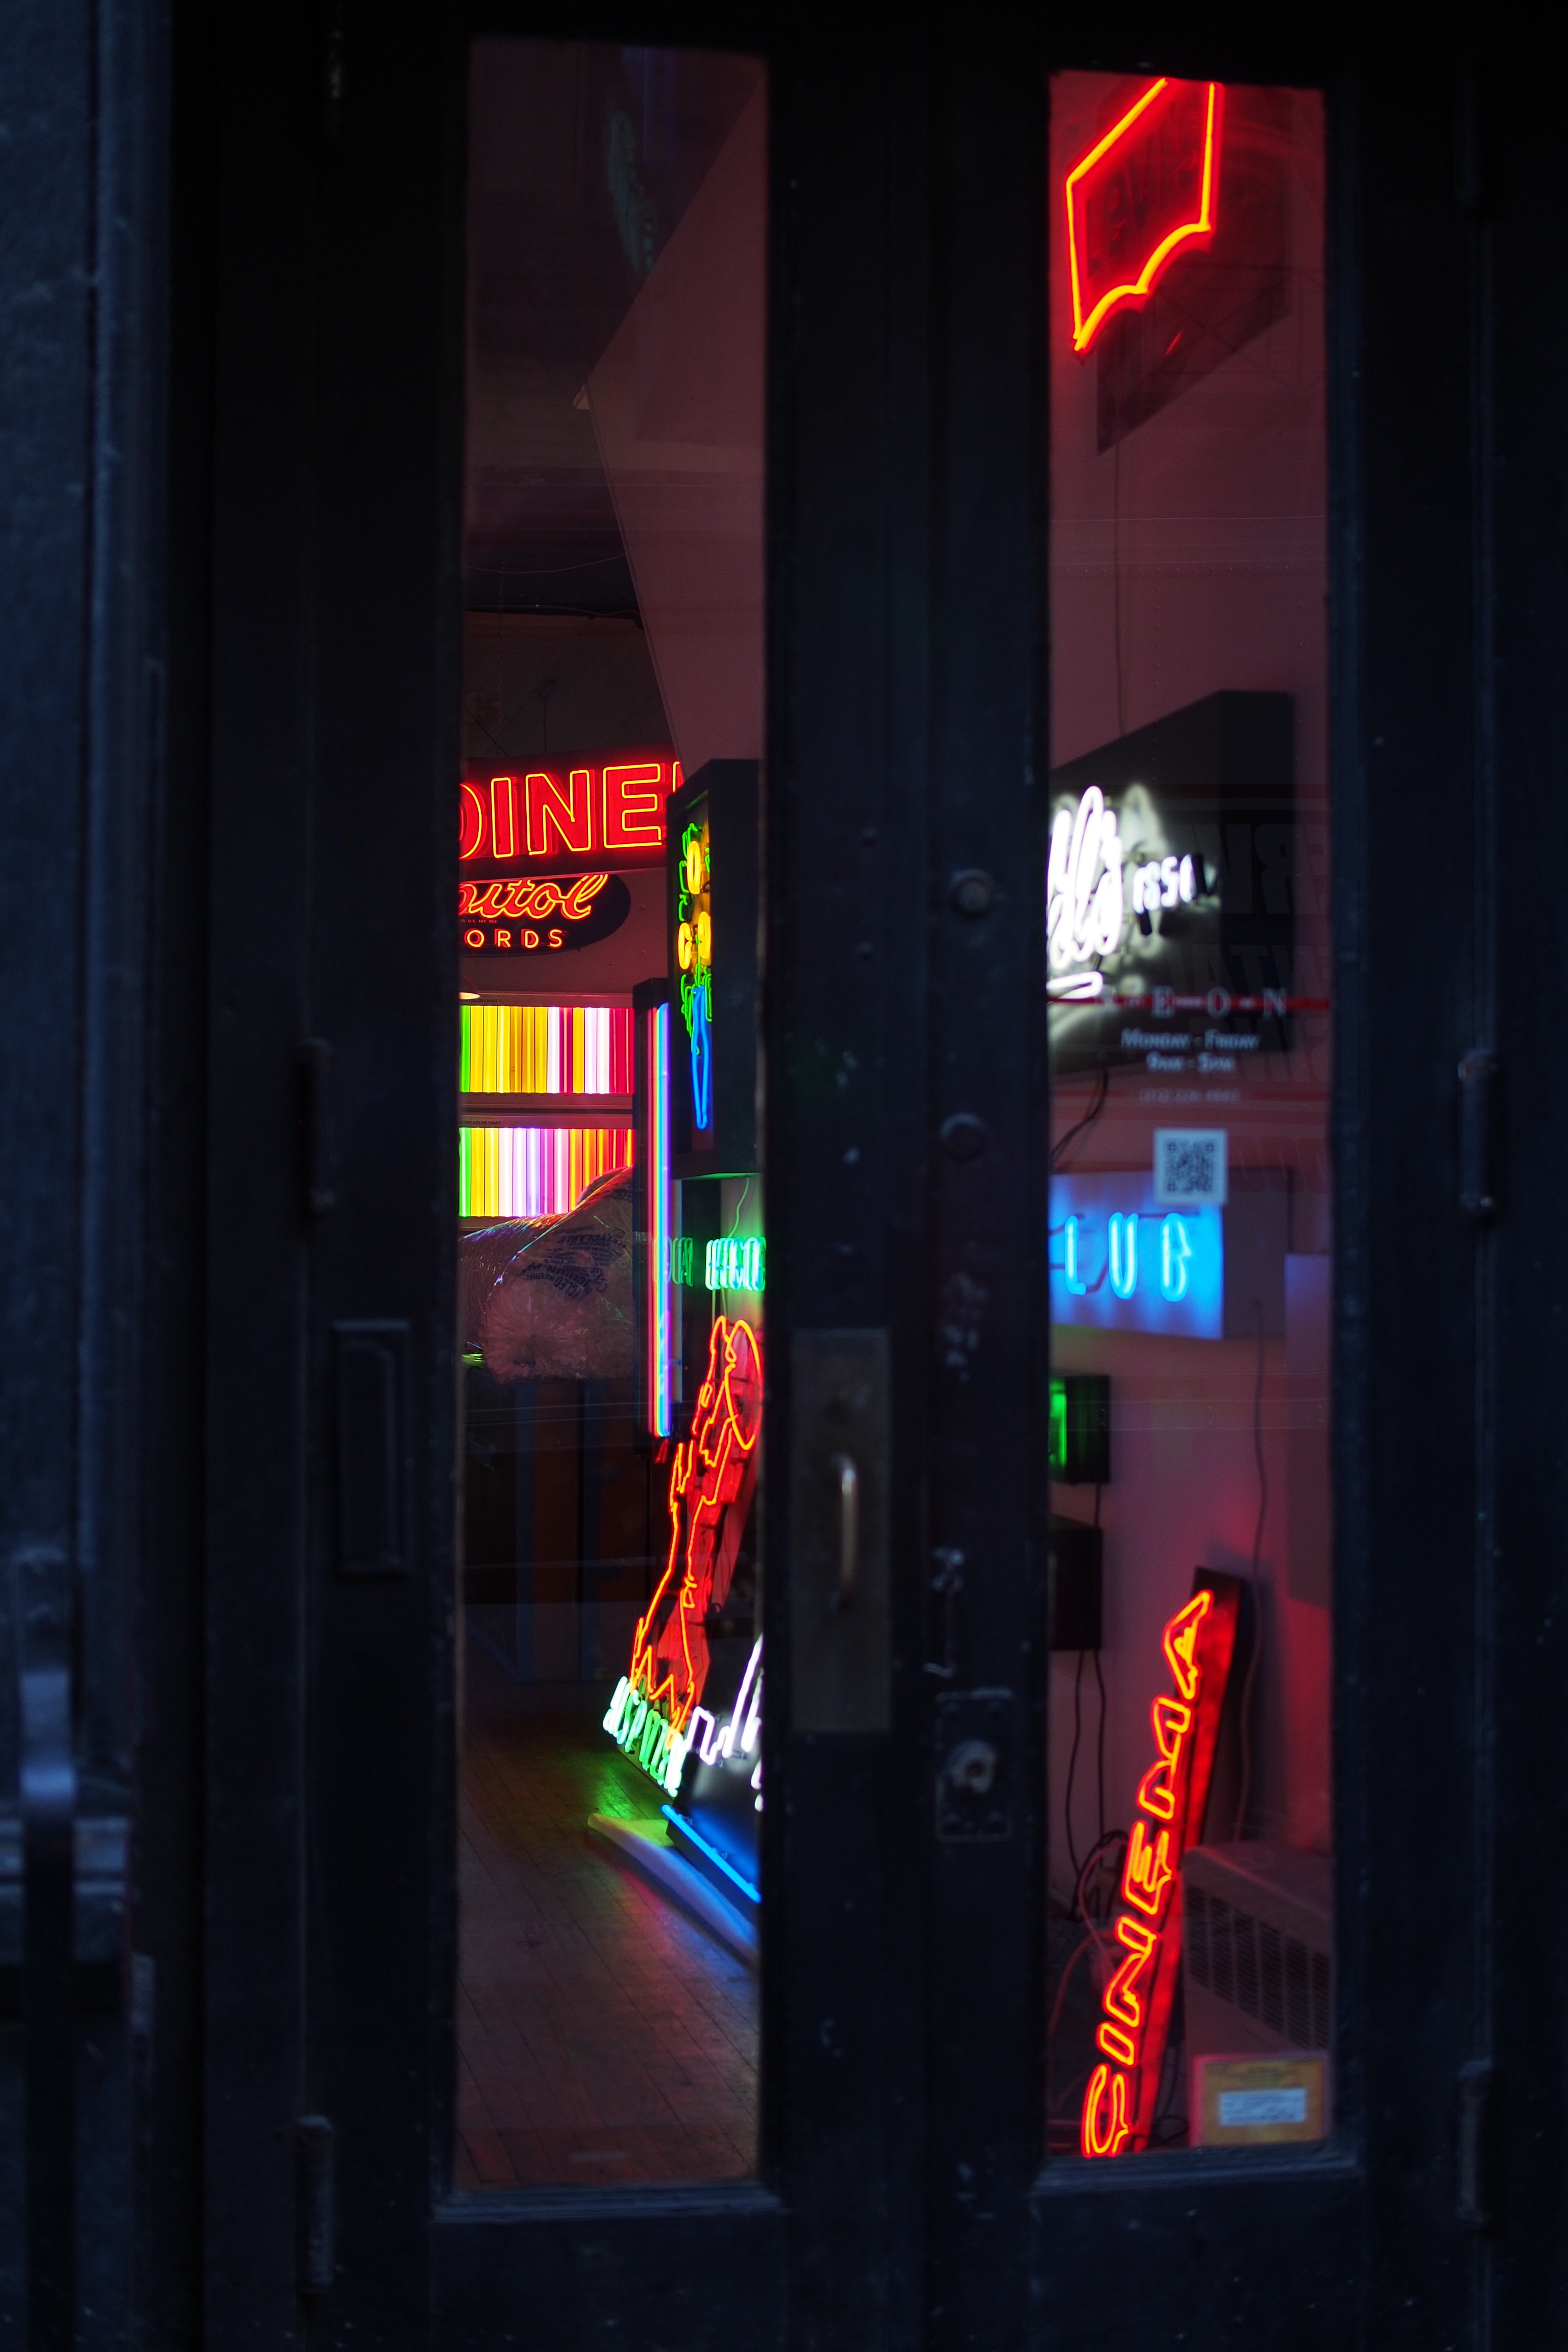
light, street, night, window, glass, town, building, city, cityscape, downtown, travel, bar, evening, reflection, red, color, darkness, business, signage, lighting, door, modern, neon, neon sign, outdoors, display device, electronic signage, royalty free images